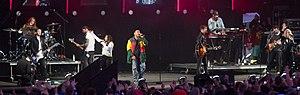
Elevation Worship, est un groupe de musique chrétienne évangélique, formé en 2007 à Charlotte, États-Unis.